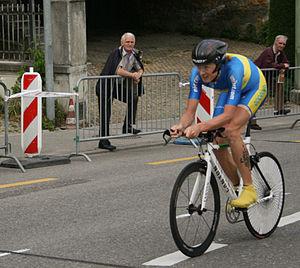
Les championnats de Suède de cyclisme sur route sont organisés depuis 1909.